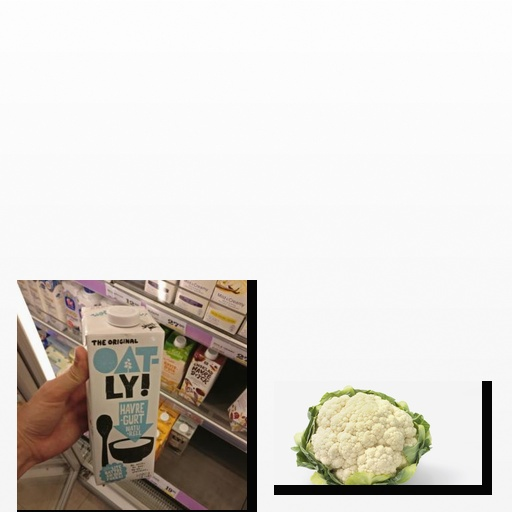
Food items: cauliflower, oat_yogurt